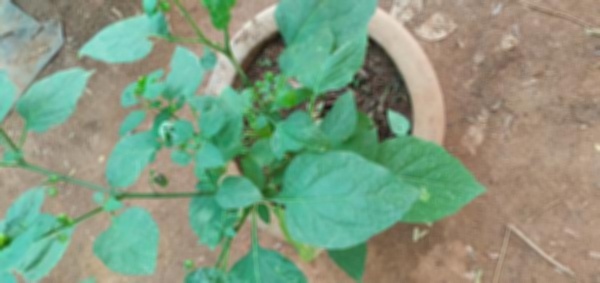
Plant: Nagadali